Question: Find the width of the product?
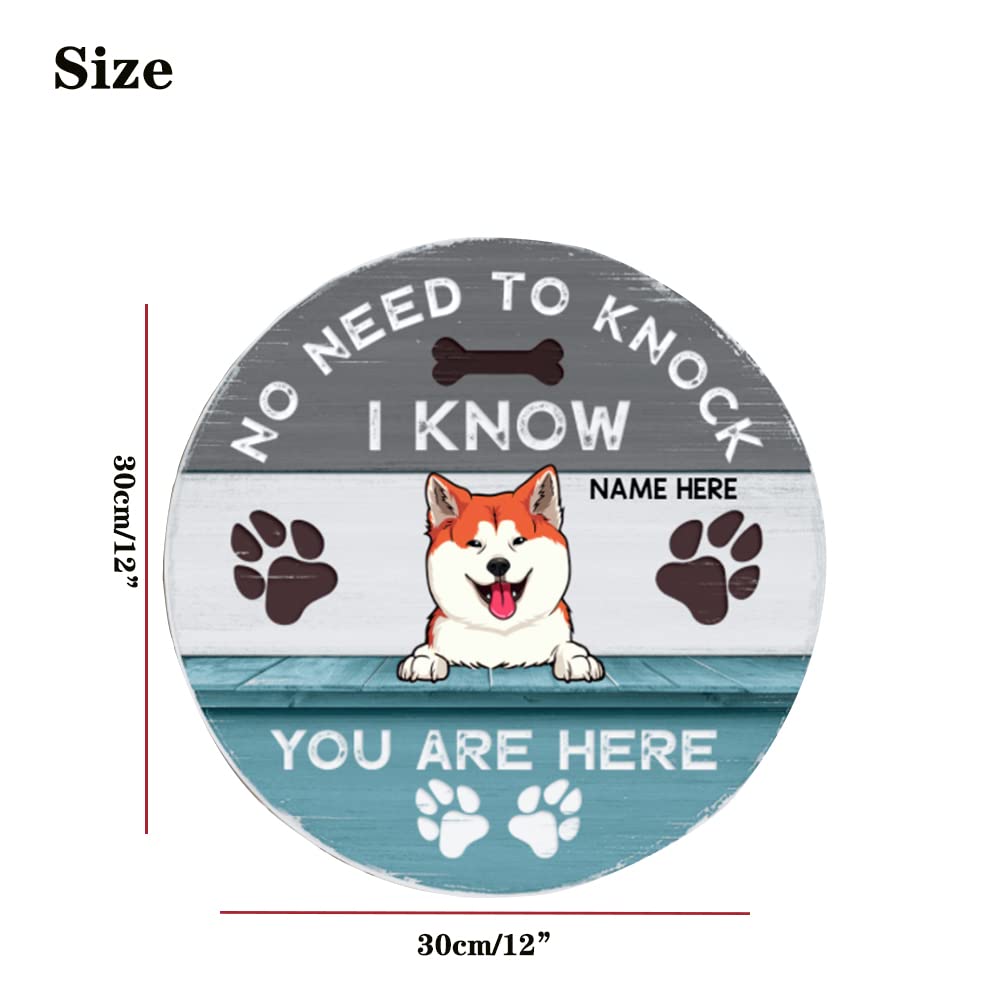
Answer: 30.0 centimetre